Tata of Sikasso

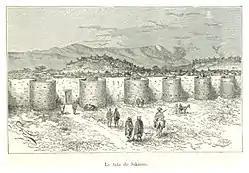
The tata of Sikasso, illustration by Édouard Riou published in "Du Niger au golfe de Guinée" ("From Niger to the Gulf of Guinea"), Hachette, 1892, by L.G Binger,

The tata of Sikasso, known locally as tarakoko, was a series of ramparts initially constructed in Sikasso under the reign of Tiéba Traoré (king of Kénédougou), from 1877 to 1897, to resist the raids of Samory Touré. It was later enlarged by his brother and successor Babemba Traoré.